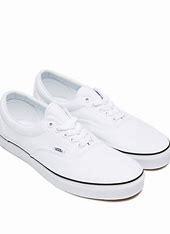
Brand: Vans
Model: Era